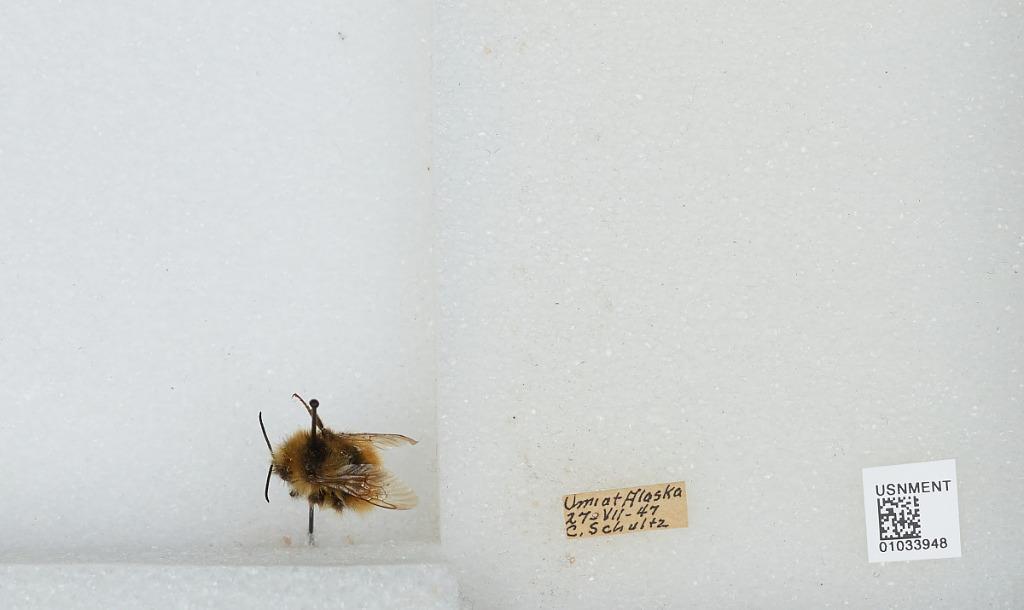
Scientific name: Bombus (Pyrobombus) sylvicola Kirby
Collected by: C. Schultz
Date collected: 1947-7-27
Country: United States
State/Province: Alaska
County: North Slope
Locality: Umiat
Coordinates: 69.3669, -152.144